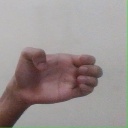
अक्षर: ख